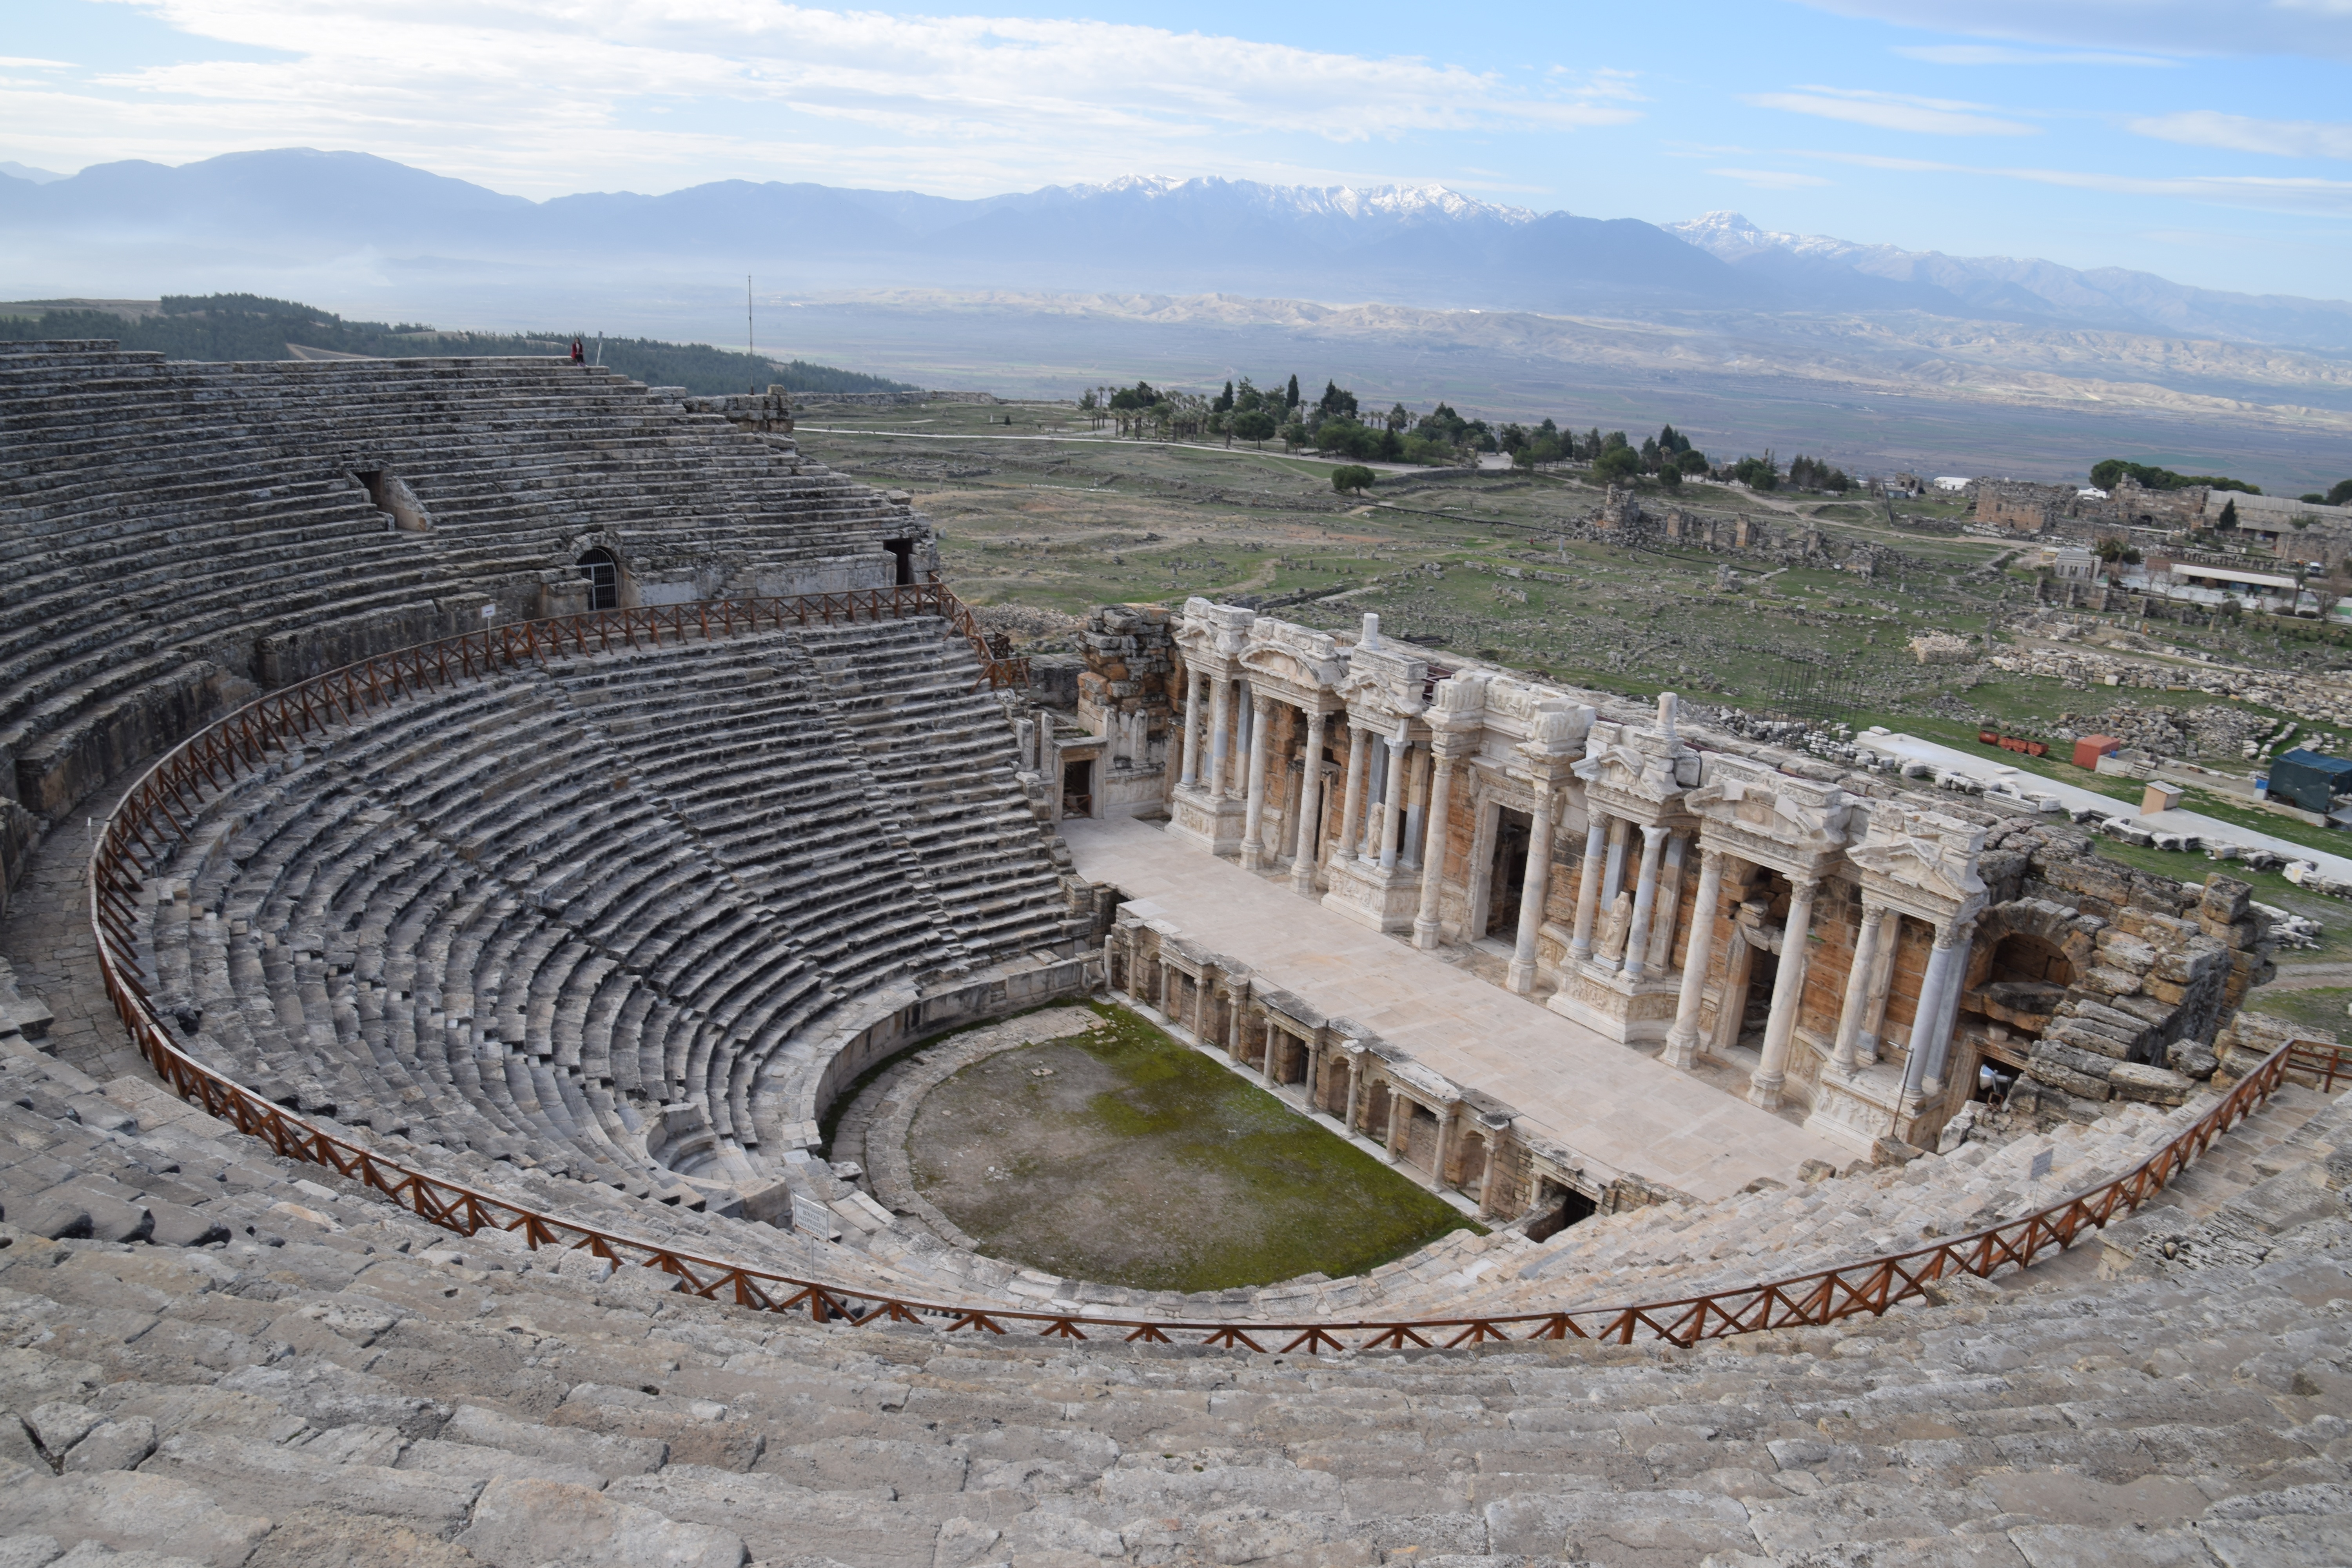
structure, stone, landmark, fortification, ruin, stadium, arena, amphitheatre, ruins, turkey, pamukkale, archaeological site, aerial photography, unesco world heritage site, historic site, ancient history, sport venue, ancient roman architecture, hierapolis theatre